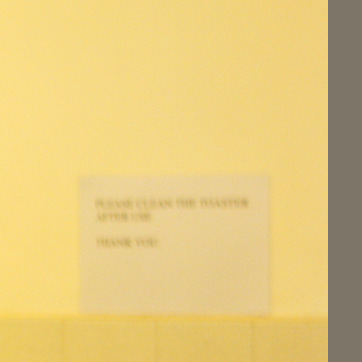
Material: paper